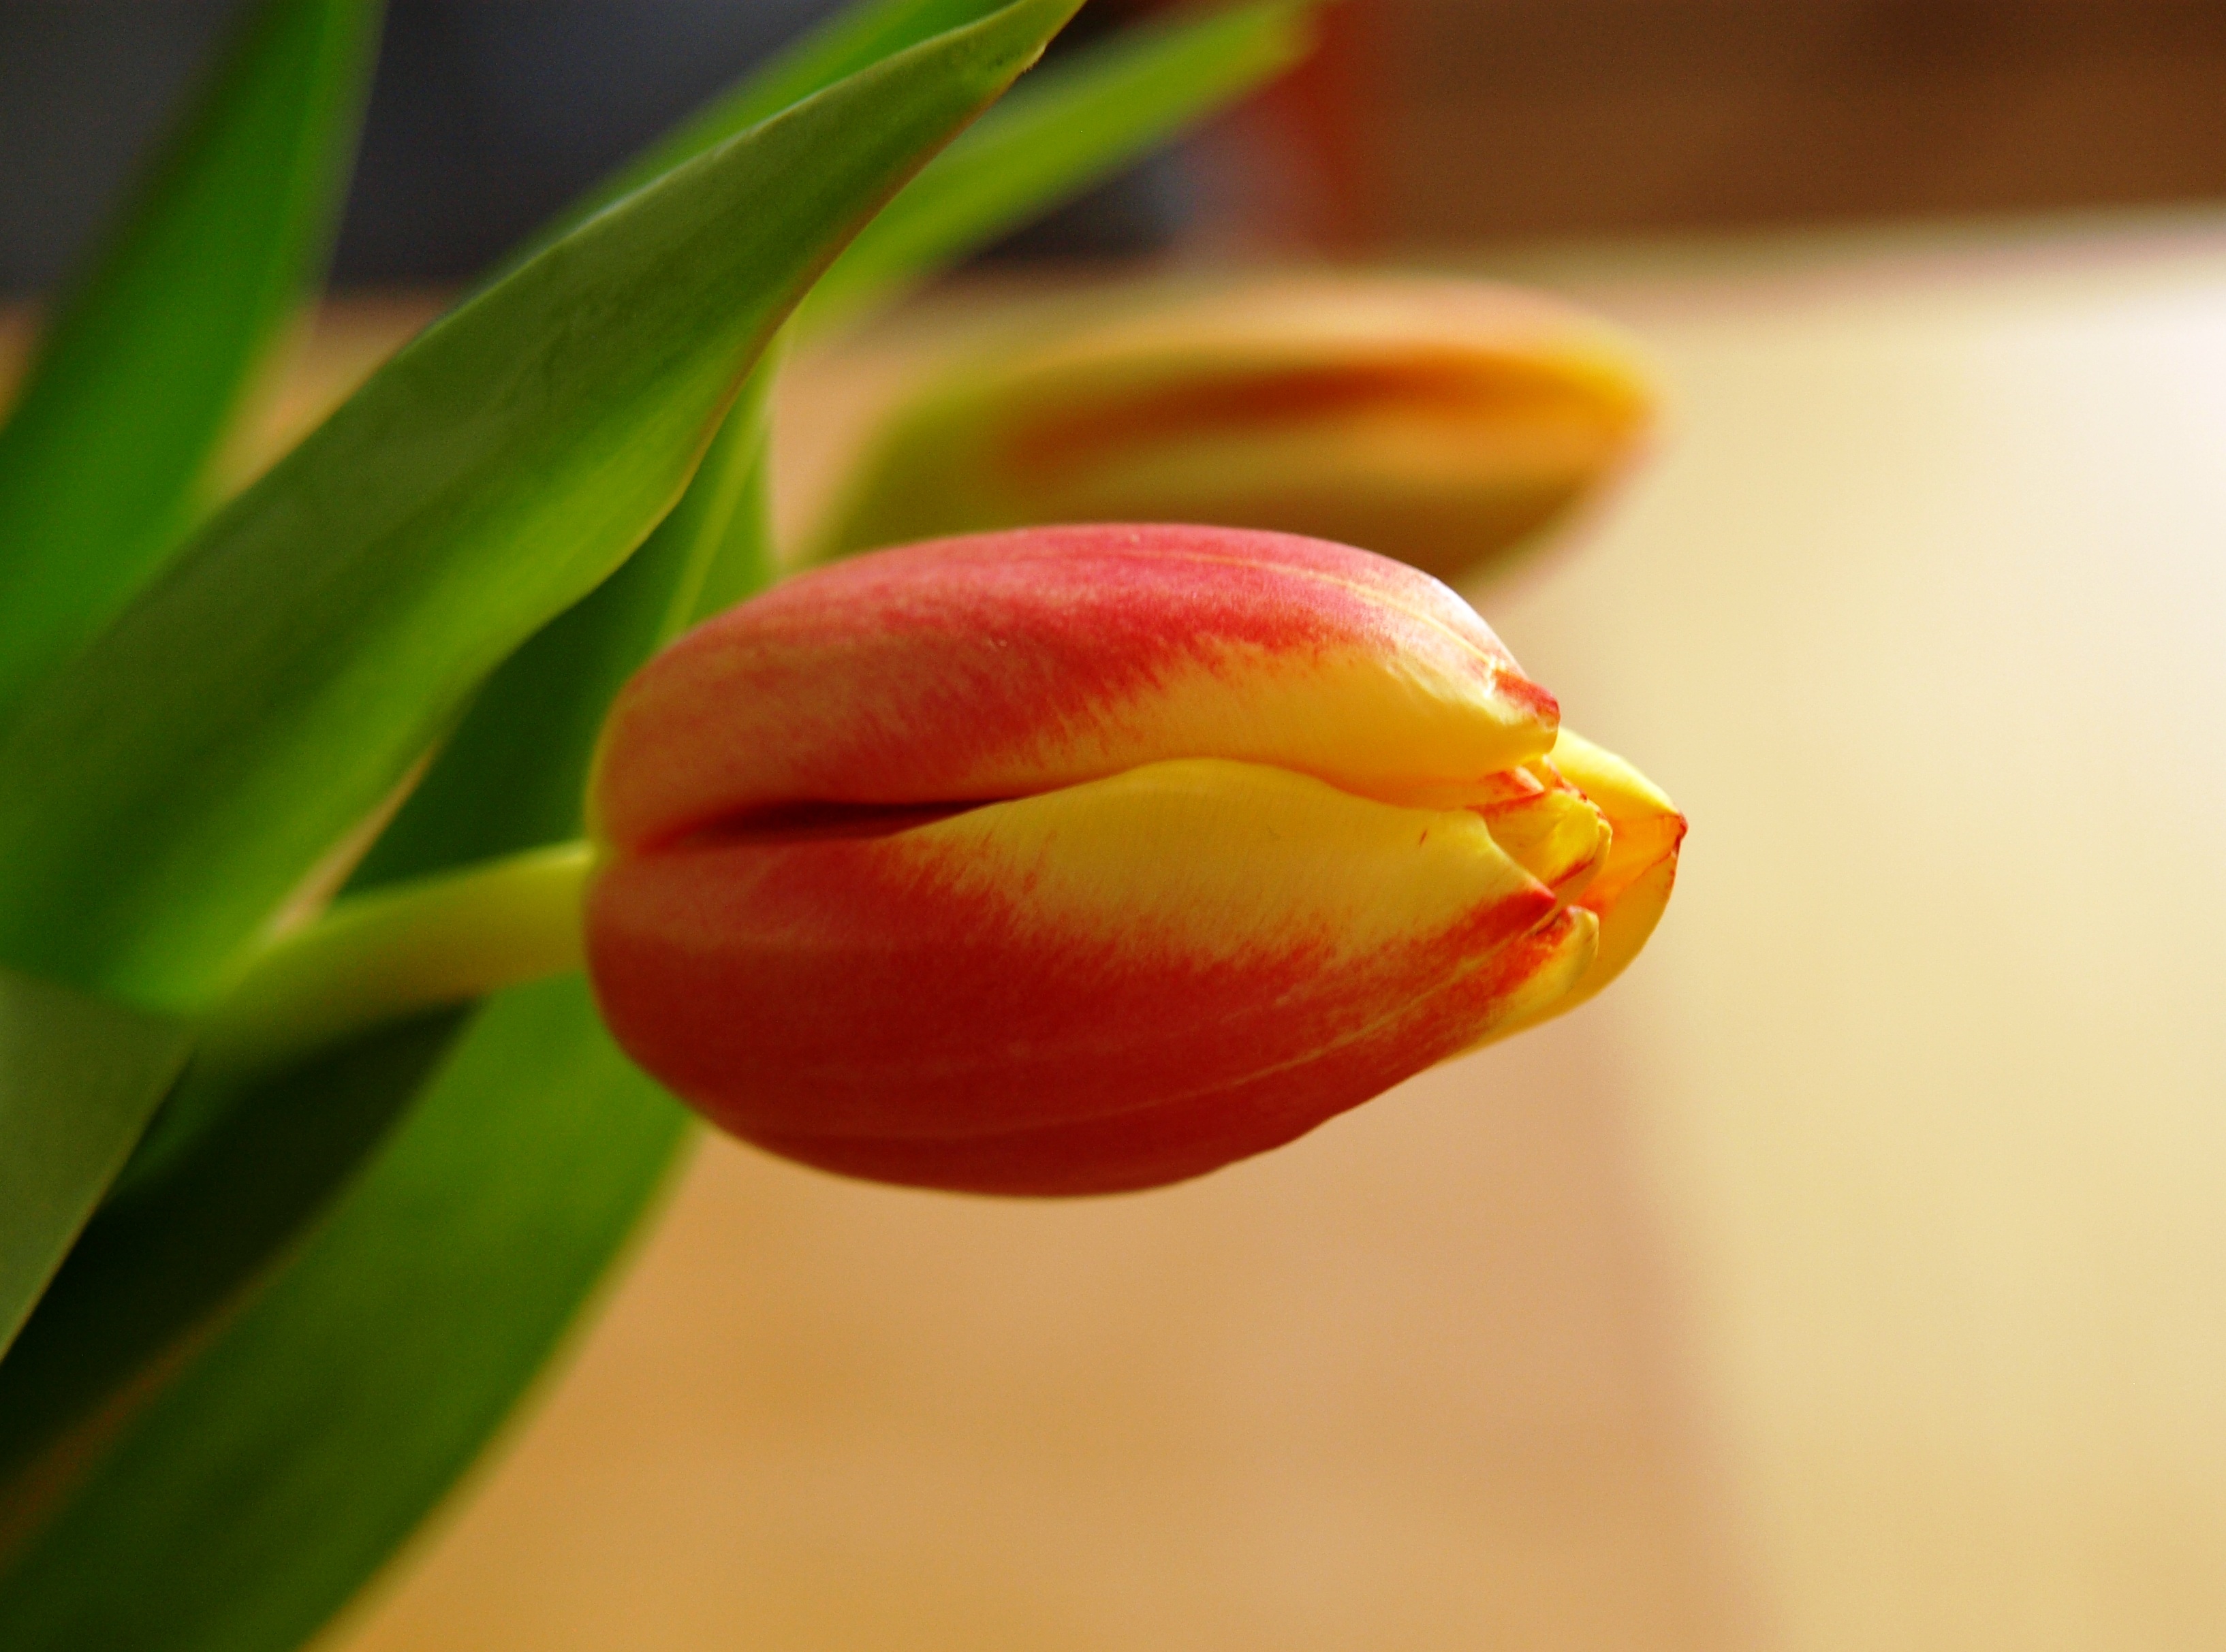
blossom, plant, leaf, flower, petal, bloom, tulip, red, produce, yellow, close, flora, close up, bud, macro photography, flowering plant, plant stem, land plant